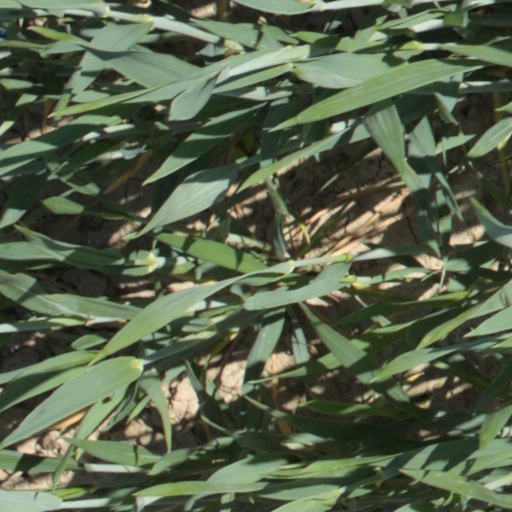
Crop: wheat